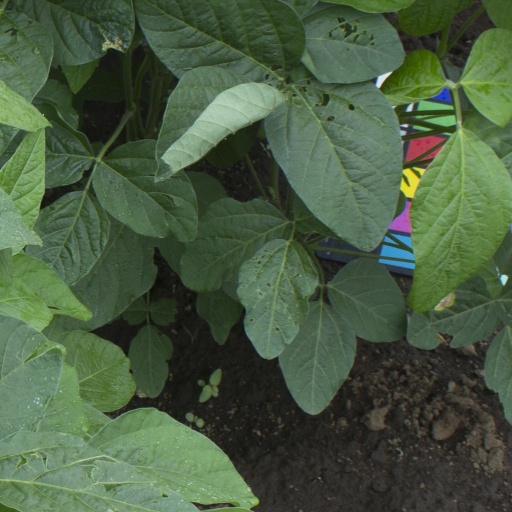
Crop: soybean